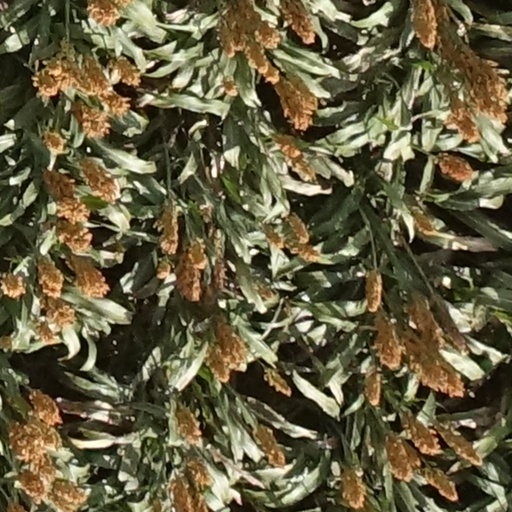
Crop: sorghum